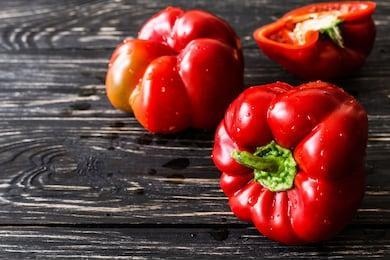
Label: capsicum